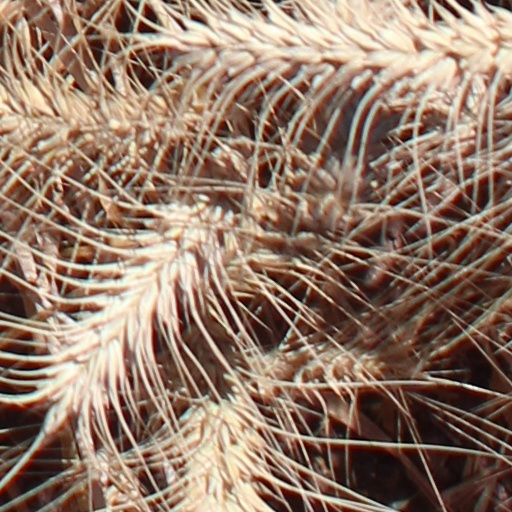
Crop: wheat